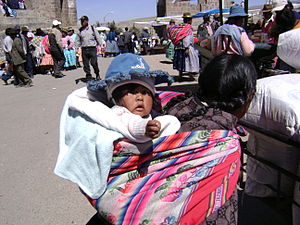
Aymara / Noter
Aymara kvinde med barn i Copacabana
Aymara eller Aimara er en oprindelig nation i Sydamerika lokaliseret i Andesbjergene og på højsletten Altiplano; der lever omkring 2 millioner aymaraer i Bolivia, Peru og Chile. Aymaraerne udgør i Bolivia ca. 20 % af landets befolkning og er landets største gruppe af oprindelige folk.